Describe the emotion expressed in this image:  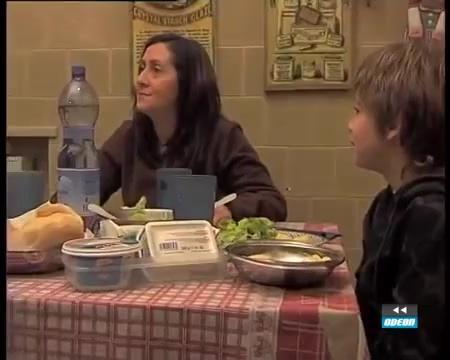
This person displays Fear, valence and arousal with low intensity.